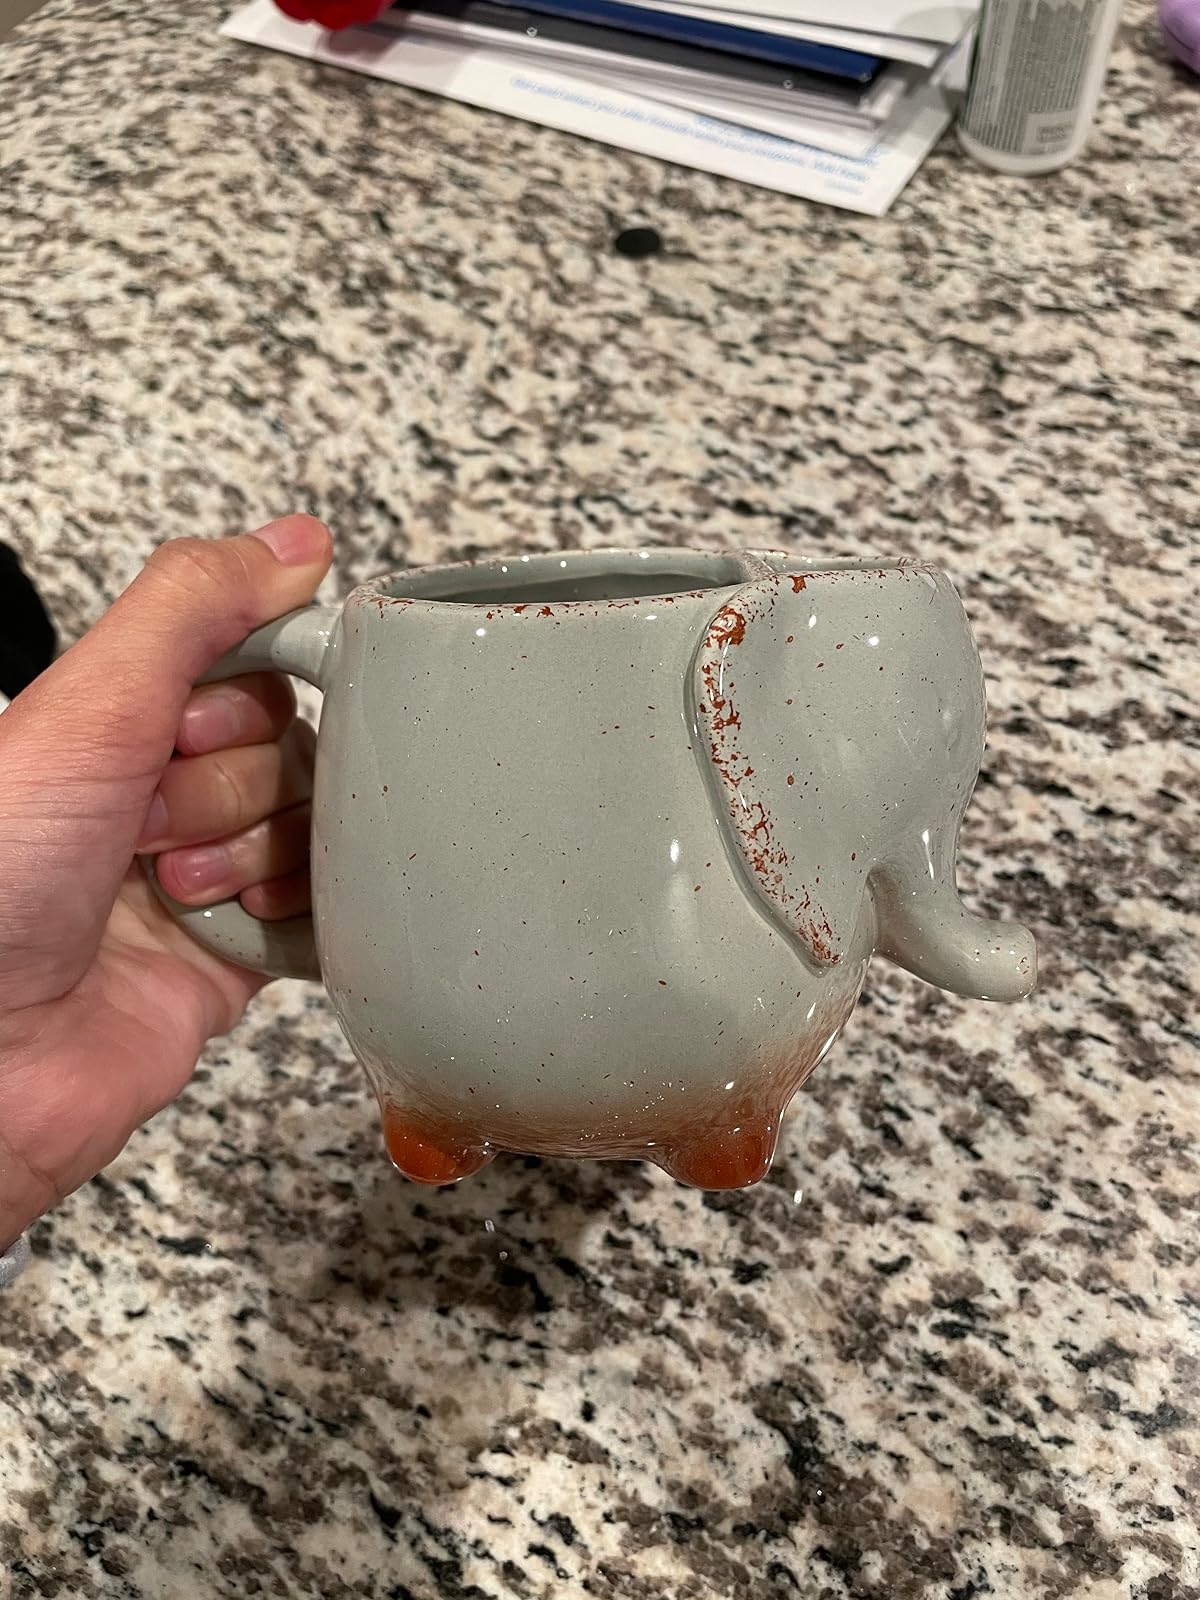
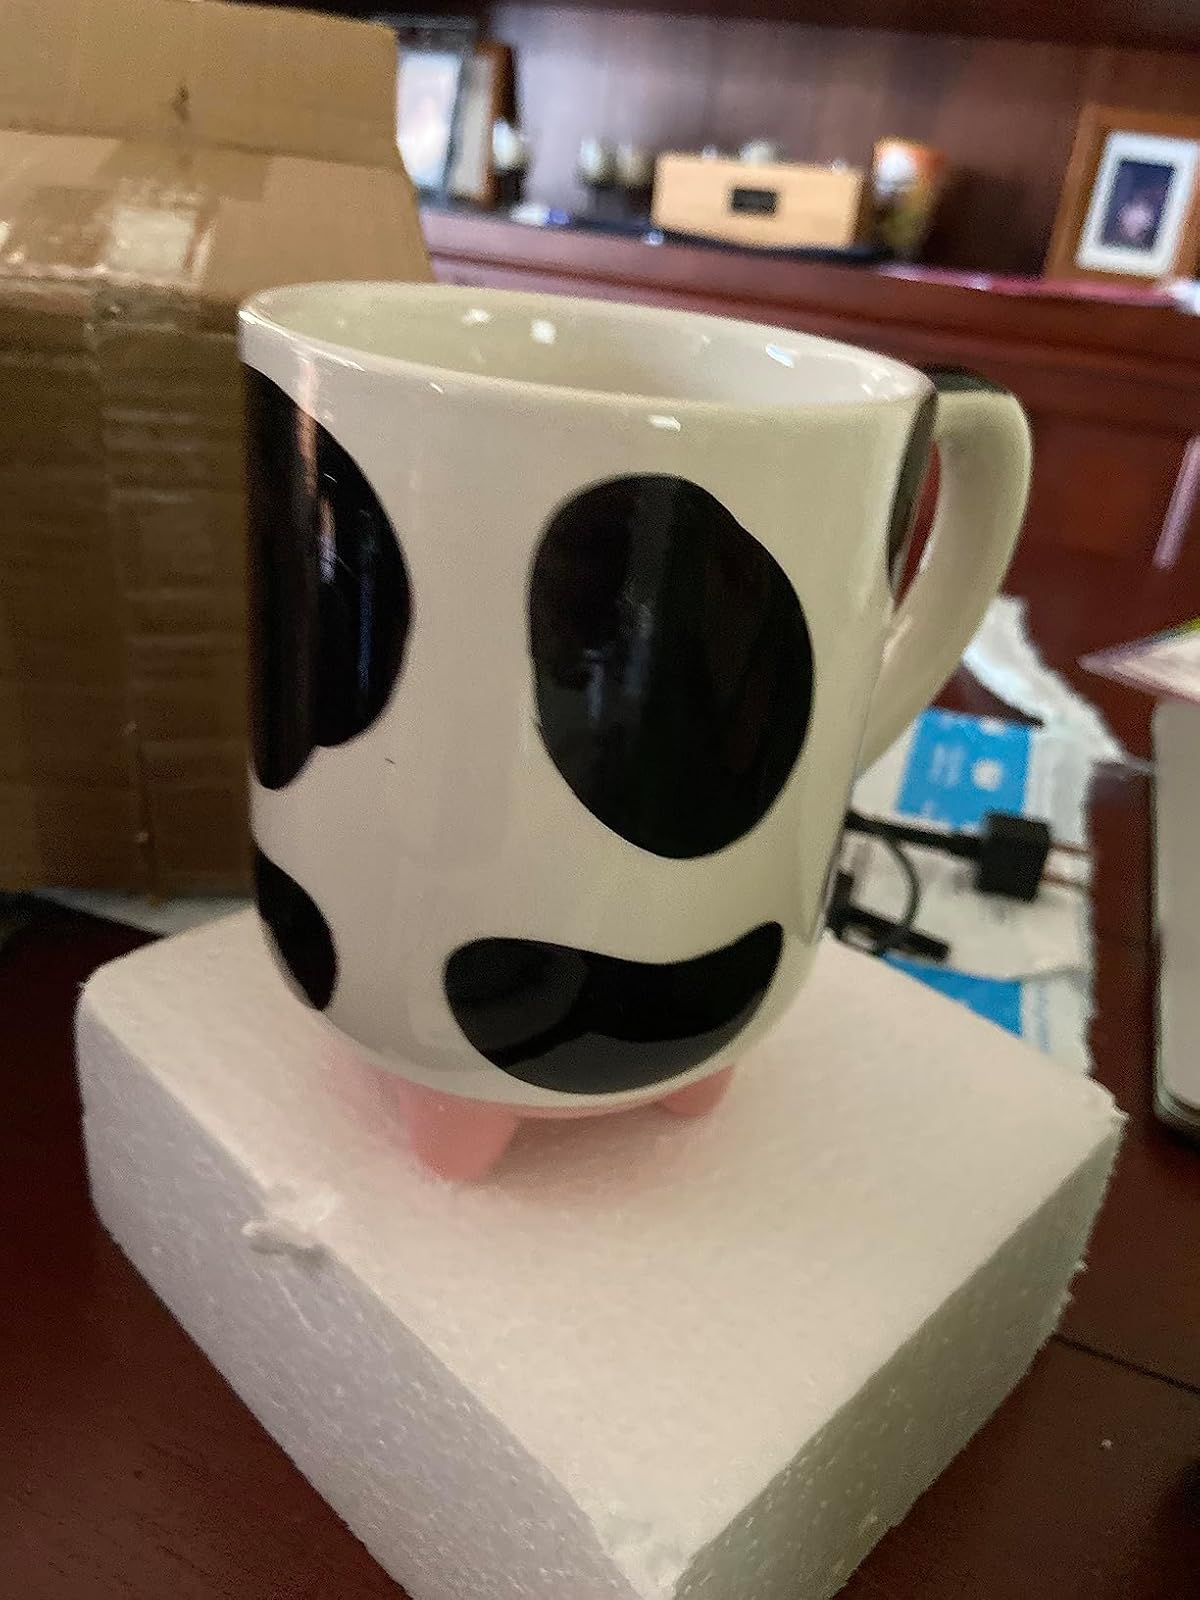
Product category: items_mug
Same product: no